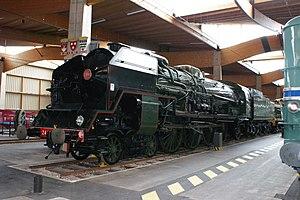
La Cité du Train - Patrimoine SNCF, à Mulhouse, est le plus grand musée ferroviaire d'Europe.
Les Mountain de la série 241 P numéros 1 à 35 sont des locomotives à vapeur unifiées de la SNCF mises en service entre juin 1948 et juillet 1952.